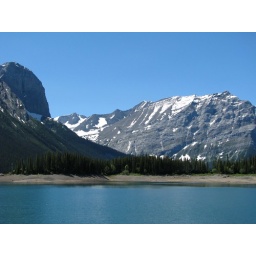
not a cloud in the sky